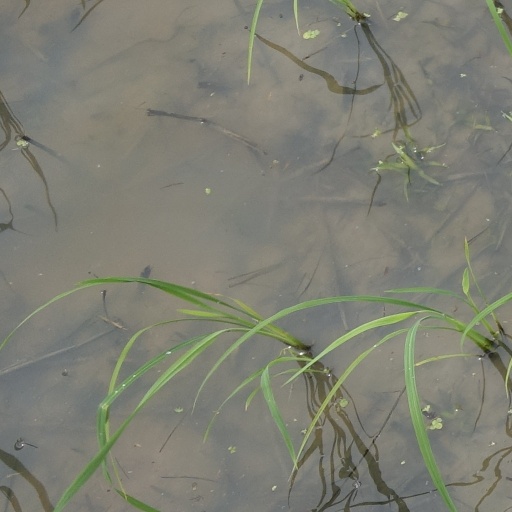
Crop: rice